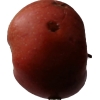
Label: Apple 17